Choisya

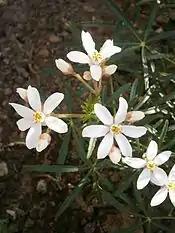
"Choisya" 'Aztec Pearl'

"Choisya" species are popular ornamental plants in areas with mild winters, grown primarily for their abundant and fragrant flowers. The foliage is also aromatic, smelling of rue when bruised or cut. The flowers are also valued for honeybee forage, producing abundant nectar.